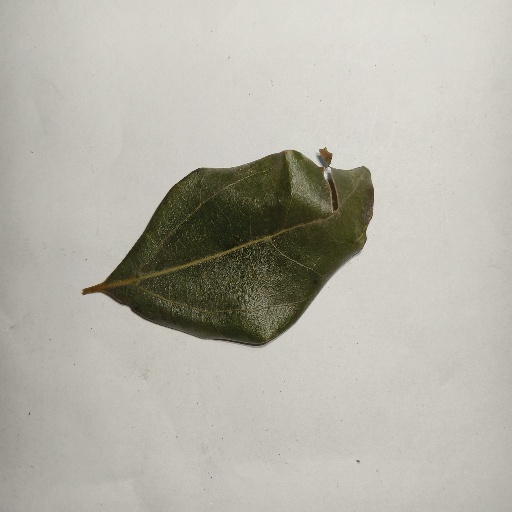
Species: Camphor
Leaf condition: Shot Hole